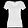
Label: T - shirt / top